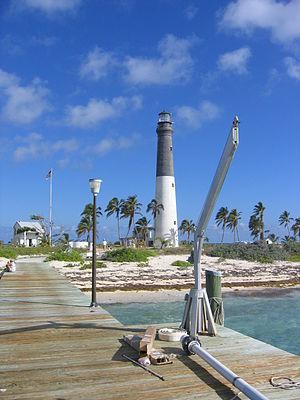
Le phare des Dry Tortugas, est un phare actif situé sur Loggerhead Key, une des îles des Dry Tortugas dans l'archipel des Keys appartenant au comté de Monroe en Floride.